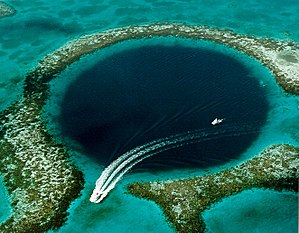
Jordfaldshul
Undersøisk jordfaldshul med 122 meters dybde - Det store blå hul - øst for Belize.[1]
Jordfaldshuller dannes ved en underjordisk sammenstyrtning. Jordfaldshuller kommer især, hvor undergrunden indeholder kalk, og hvor kalken er skyllet væk af vand, eller hvor der er eller har været minedrift. Jordfaldshuller kan også dannes ved, at en i istiden indlejret isblok i morænedannelser er smeltet bort. De øverste jordlag styrter sammen og ned i hulrummet, når de ikke længere kan holde til trykket.